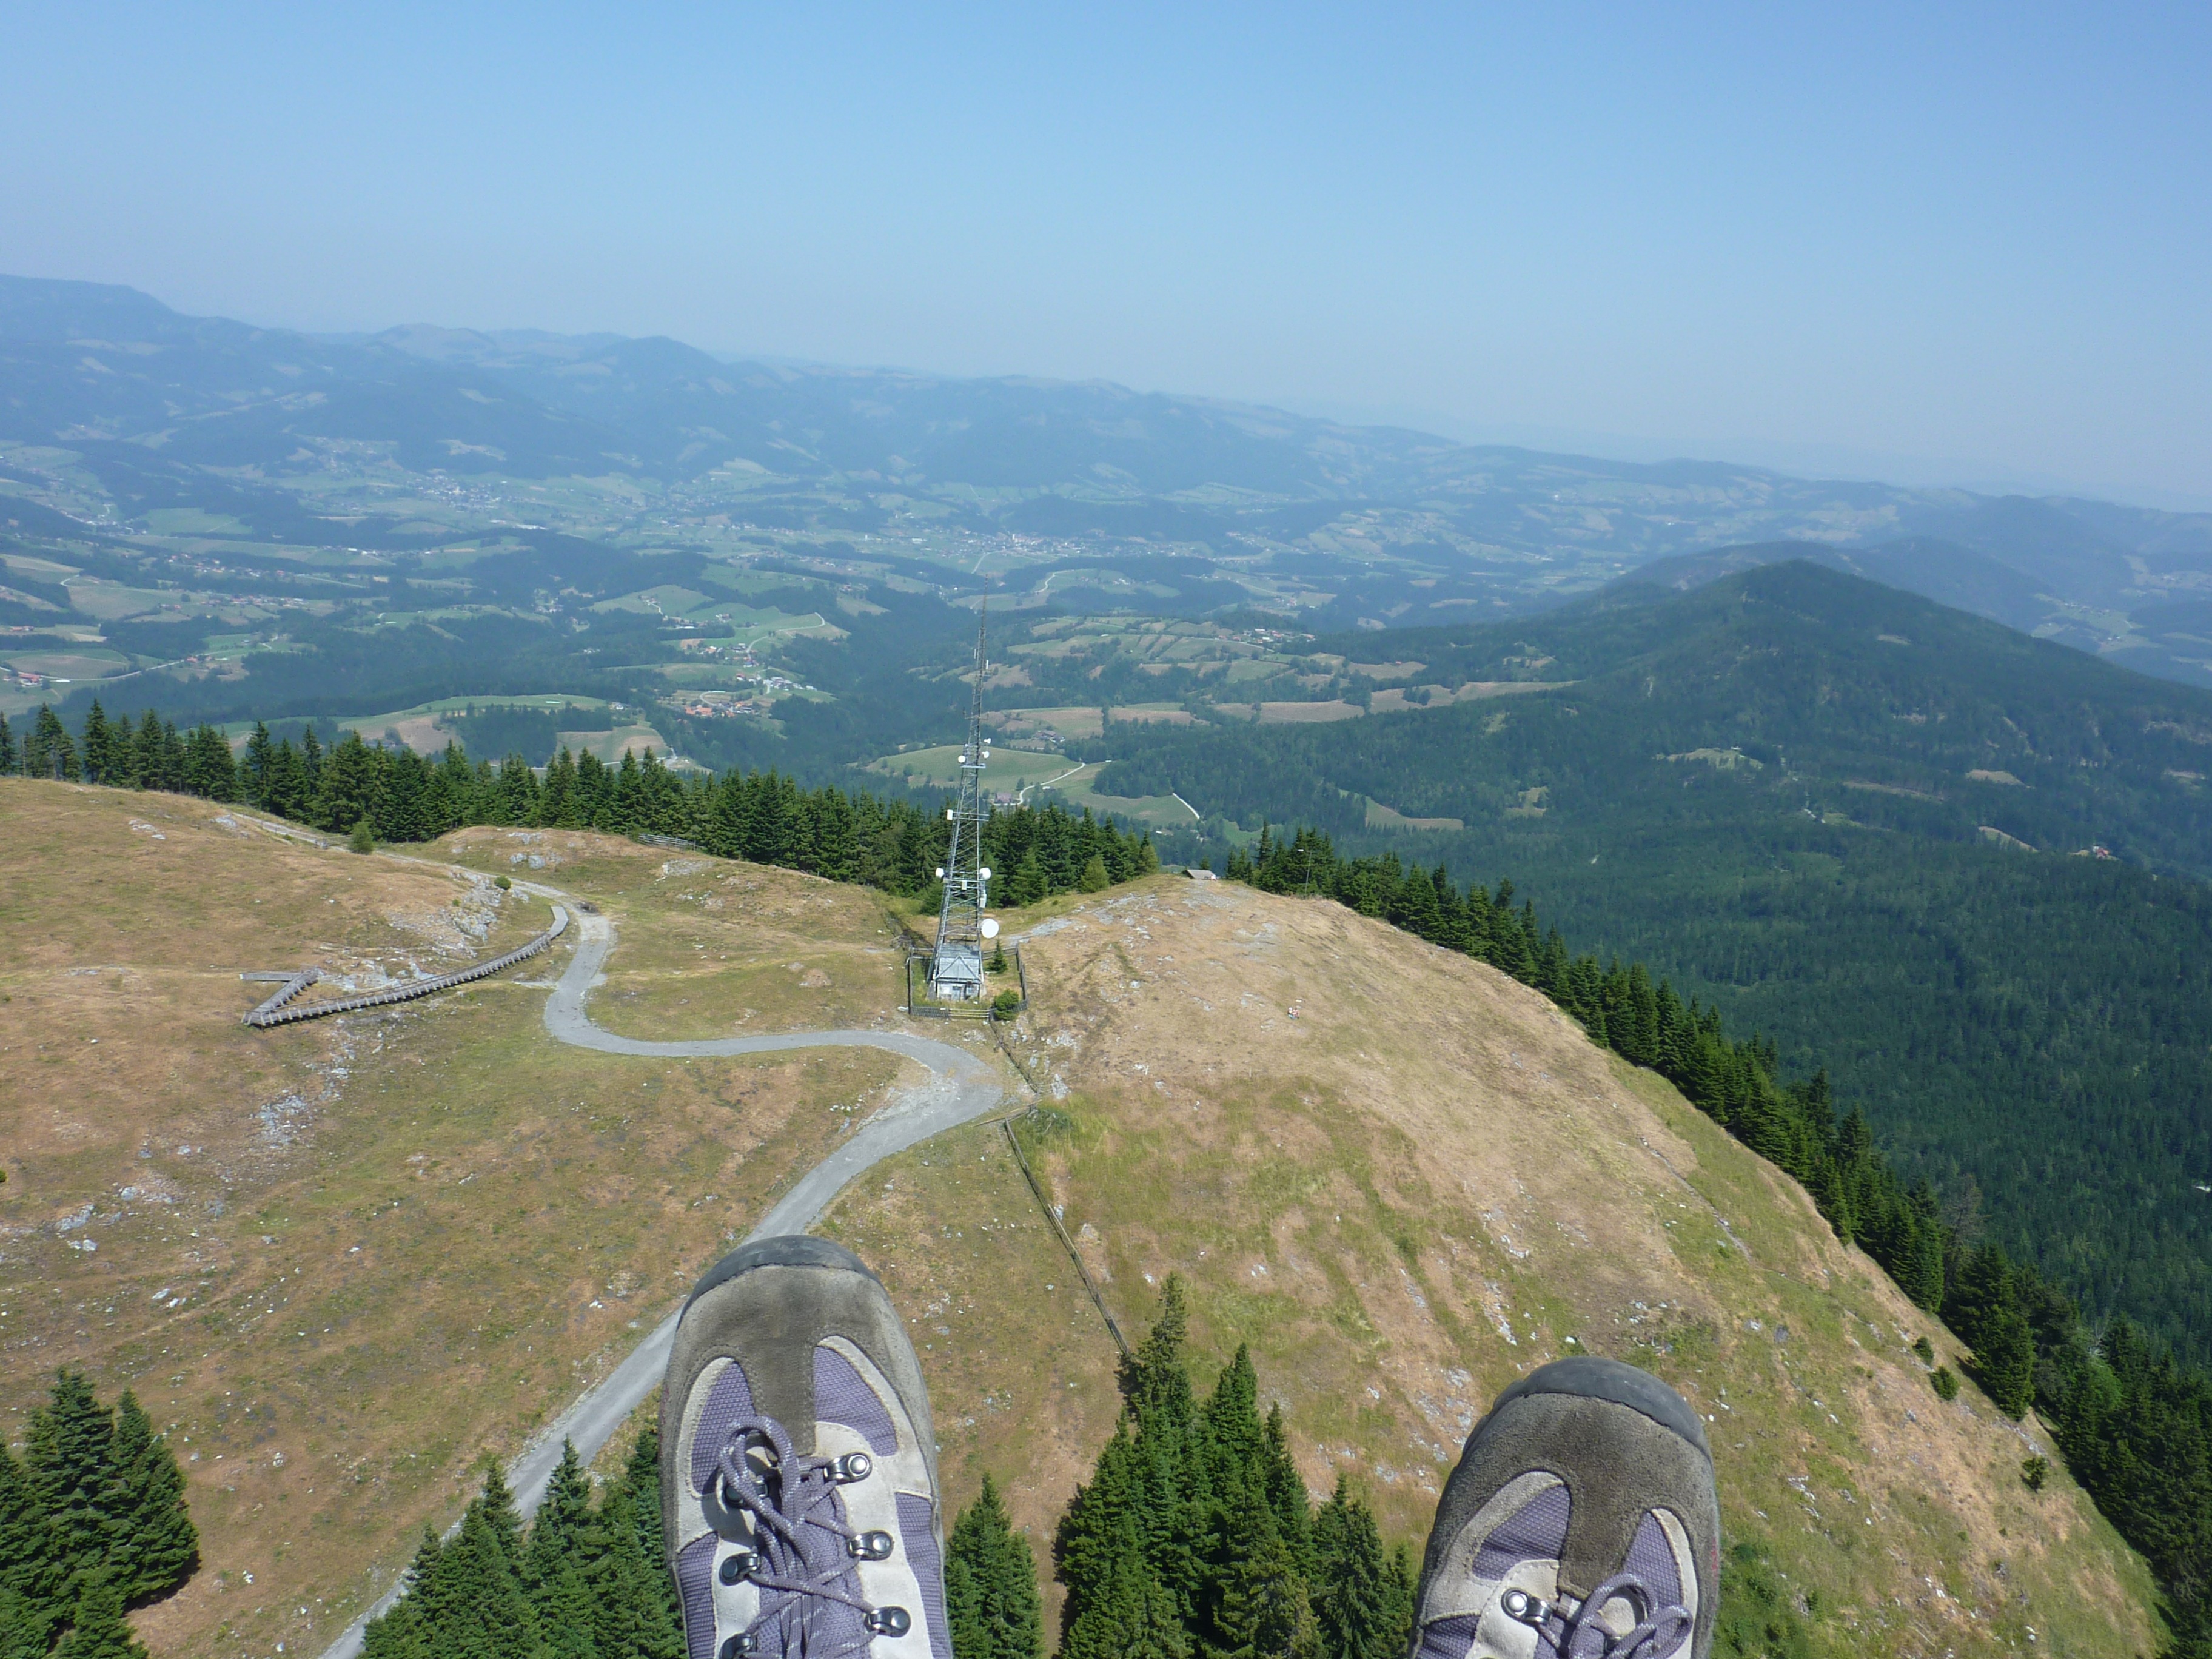
mountain, trail, hill, adventure, mountain range, fly, human, extreme sport, ridge, paragliding, paraglider, pilot, sports, alps, plateau, fell, mountain biking, air sports, aerial photography, mountain pass, mountainous landforms, windsports, cycle sport, sch ckl, graz mountain